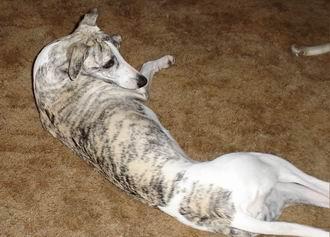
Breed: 234-n000065-whippet